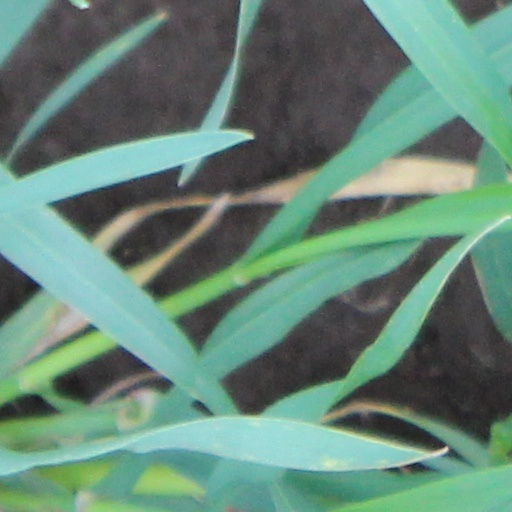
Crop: wheat